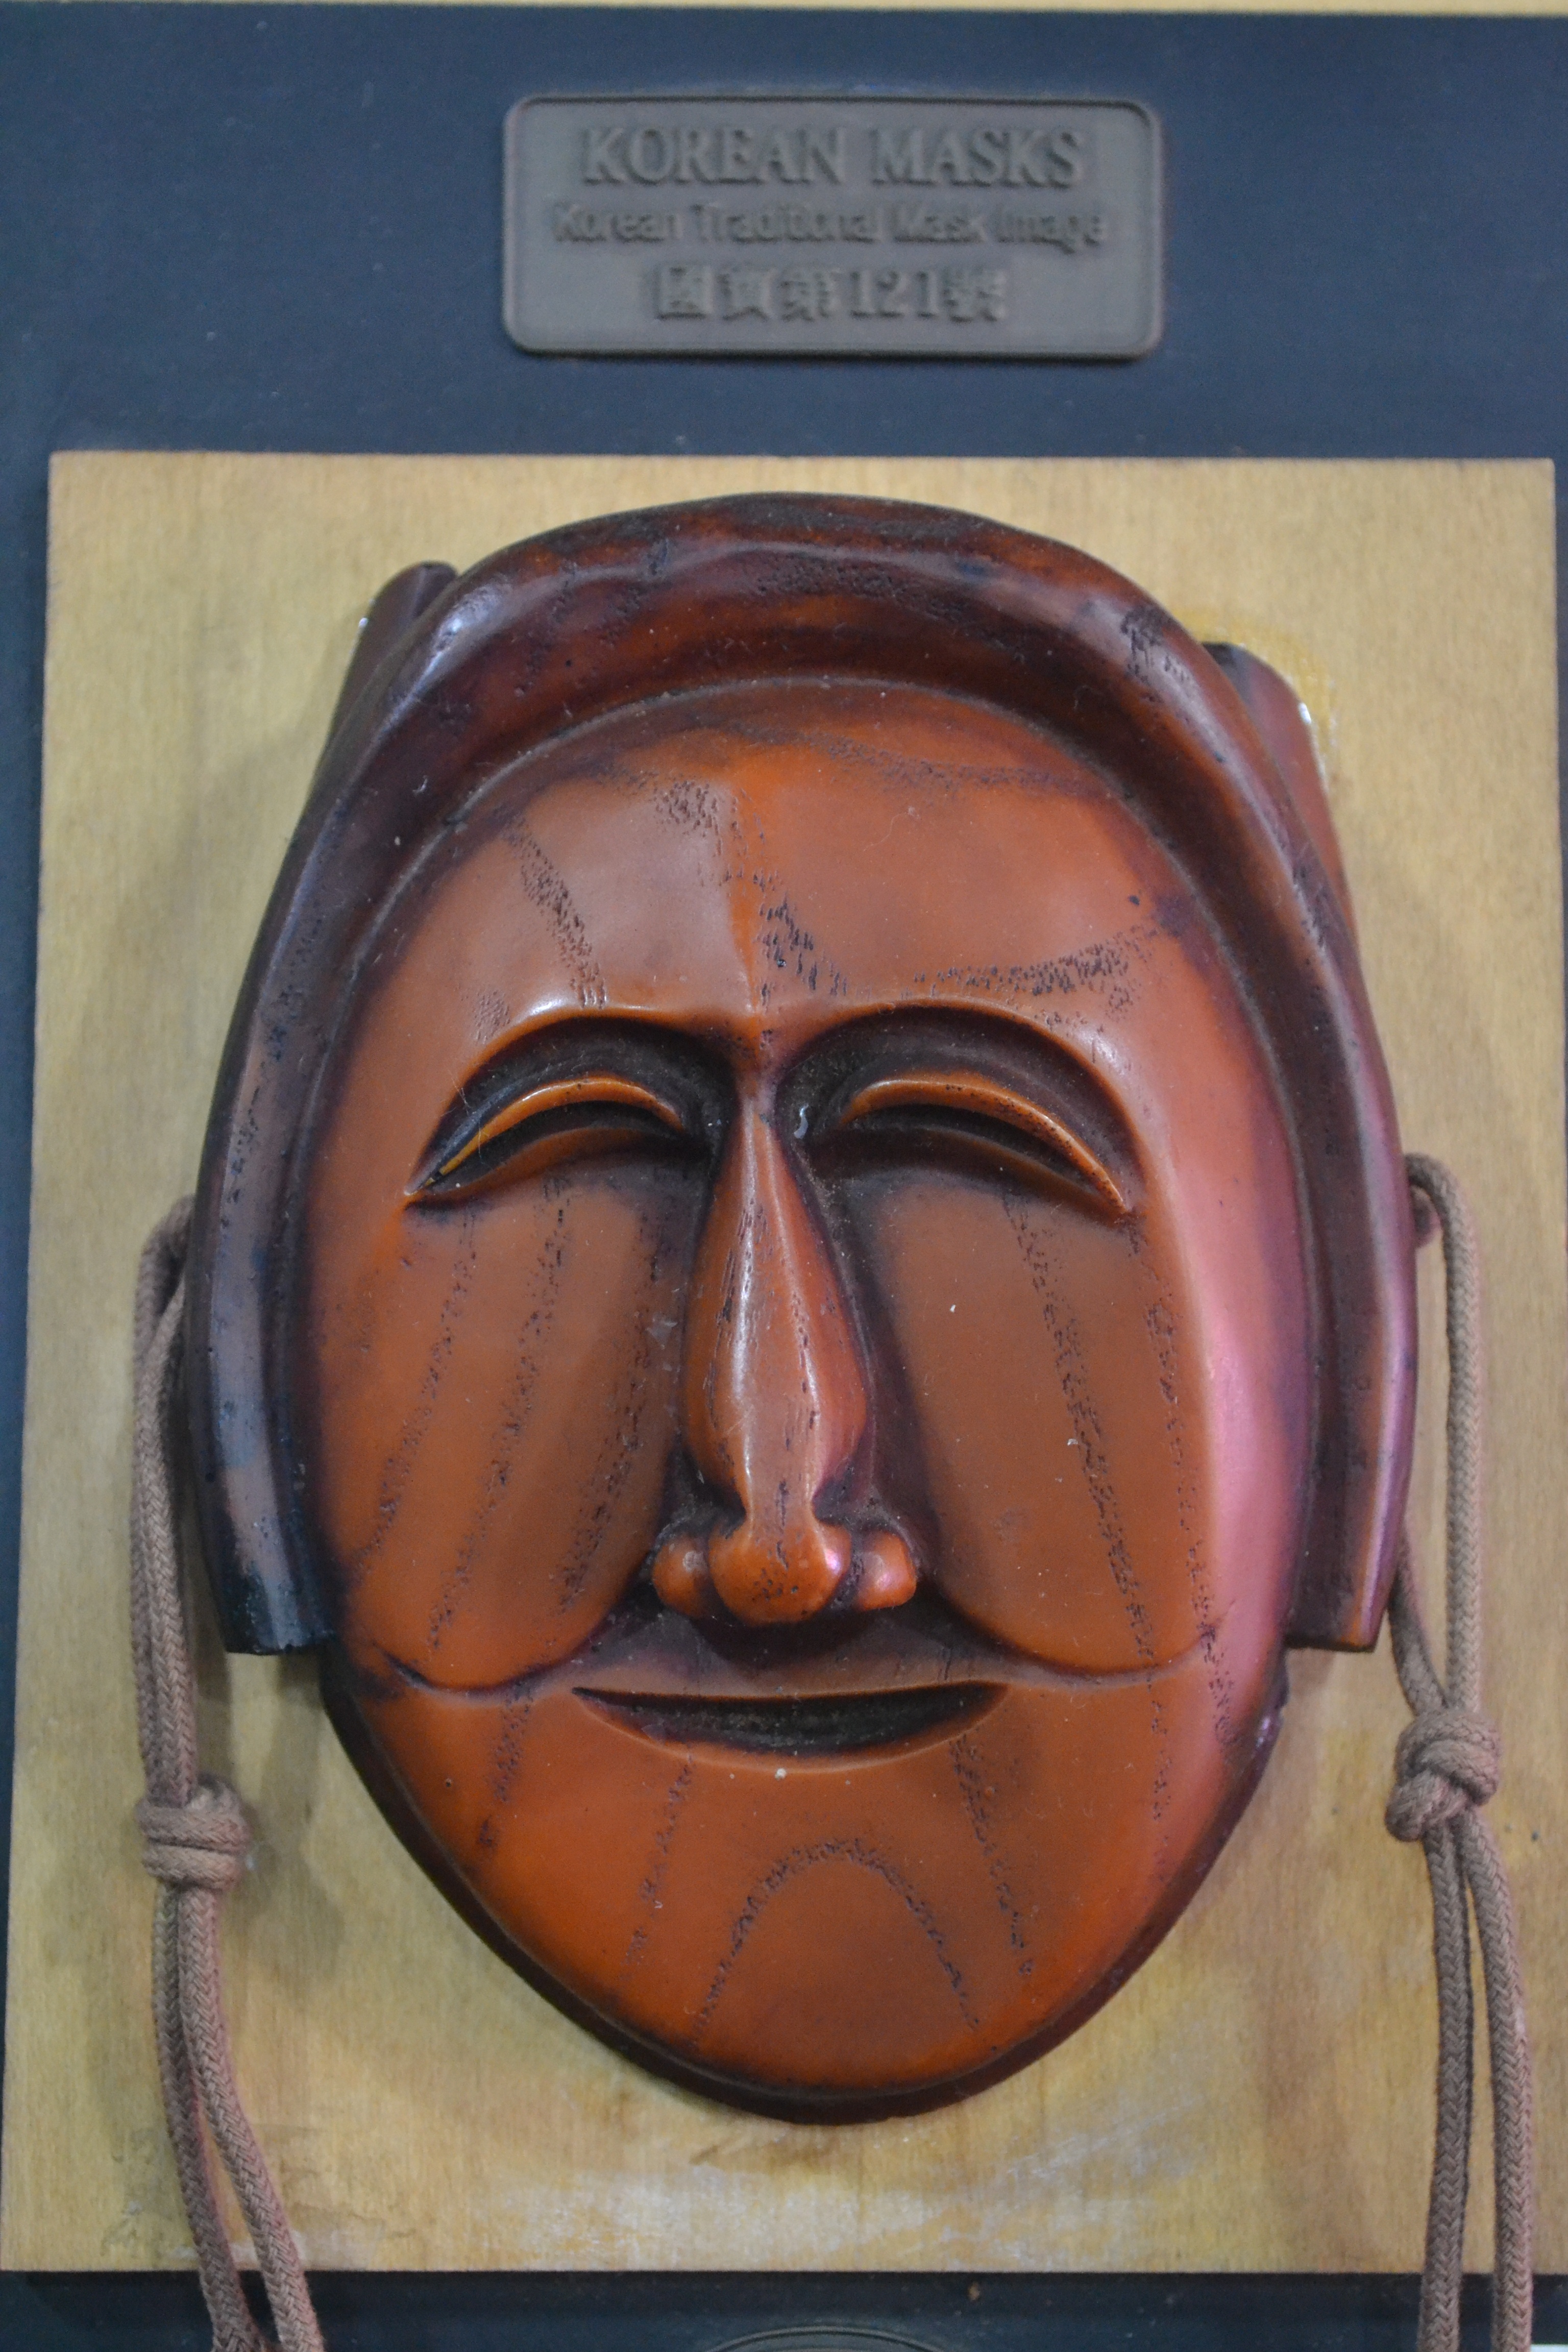
clothing, headgear, painting, art, korea, mask, sketch, head, culture, image, masks, costume